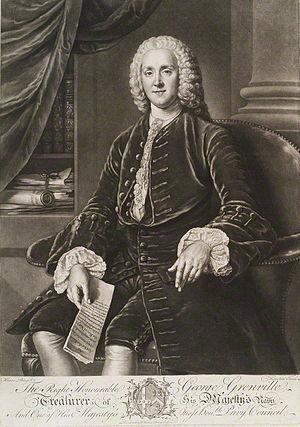
Richard Houston, né vers 1721 à Dublin et mort en 1775, est un graveur irlandais en manière noire dont la carrière a lieu principalement à Londres.
George Grenville, né le 14 octobre 1712 à Westminster, mort le 13 novembre 1770 à Londres, est un homme d'État Whig britannique qui a occupé des fonctions gouvernementales durant une période de sept années, atteignant la fonction de Premier ministre de Grande-Bretagne. Il fut l'un des rares premiers ministres à n'avoir jamais accédé à la pairie.